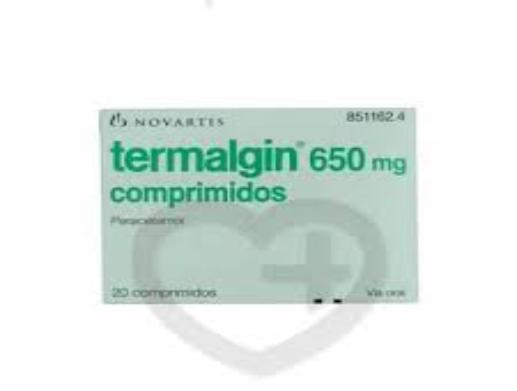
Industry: Medical